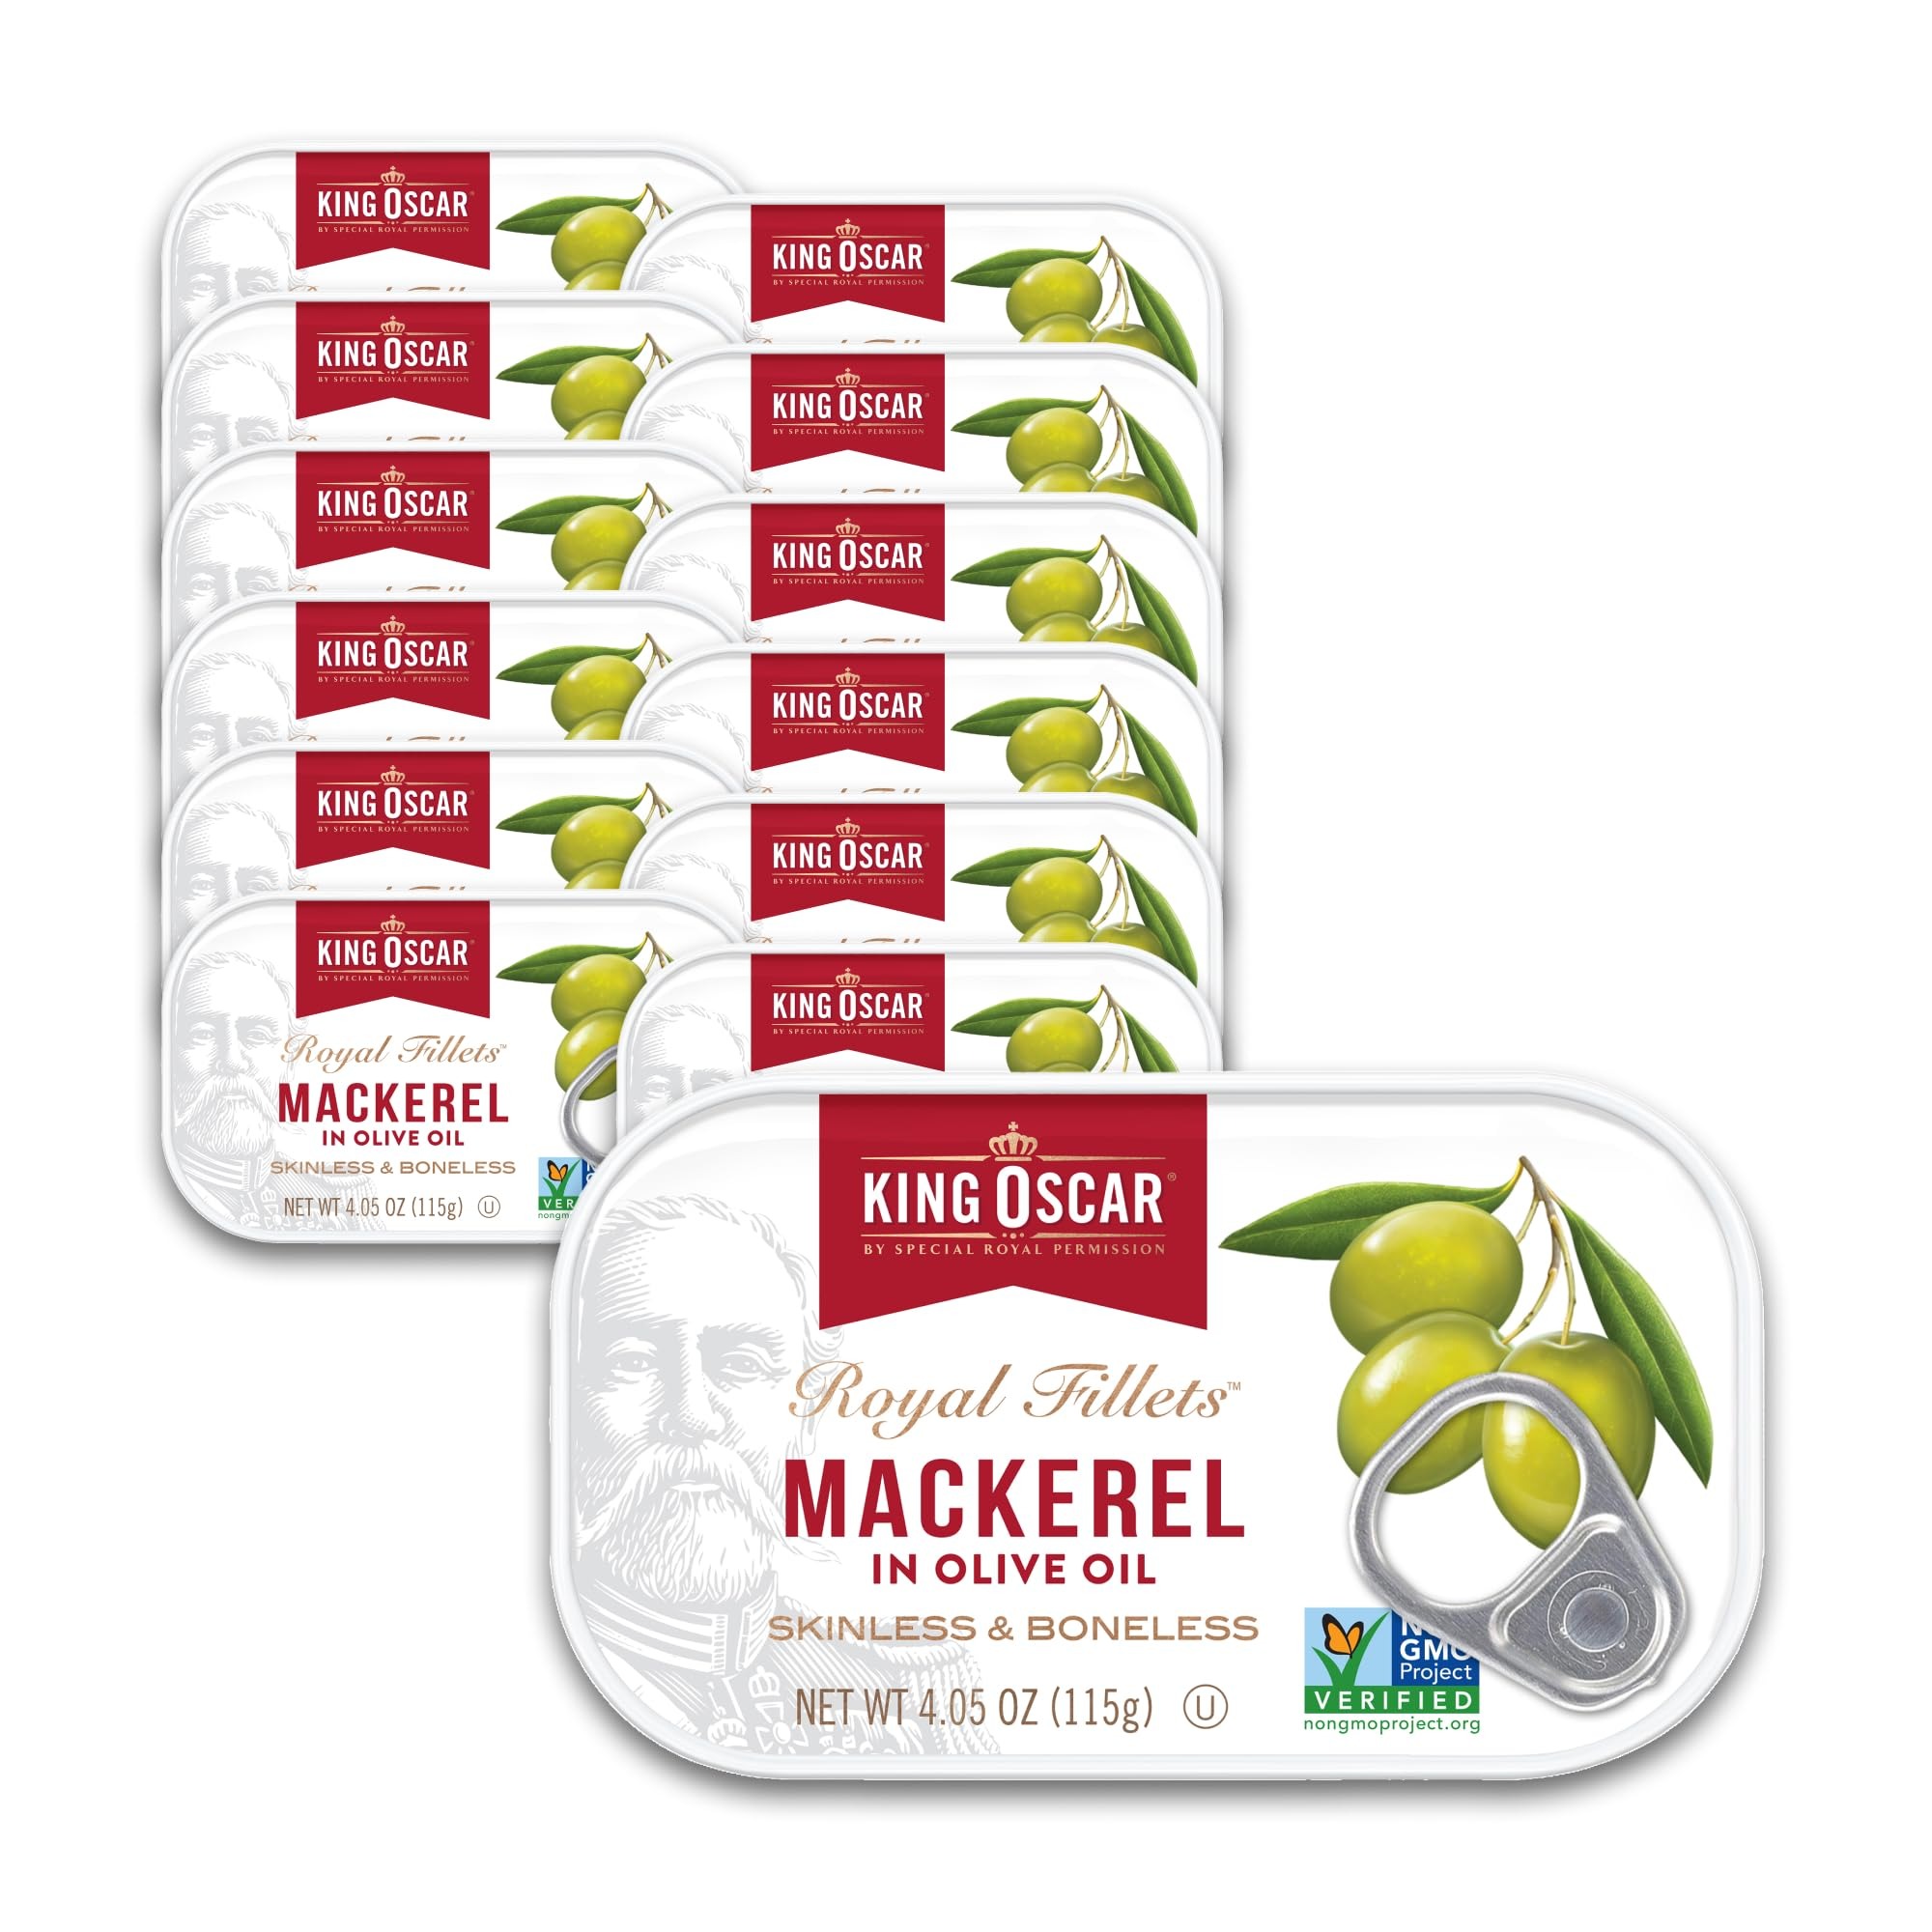
Item Name: King Oscar Mackerel in Olive Oil, 4.05 Ounce Can (Pack of 12, Packaging May Vary), Skinless & Boneless, Wild Caught Canned Mackerel
Bullet Point 1: RICH, DELICIOUS FLAVOR: Gourmet quality, delicately textured premium cuts of wild caught, mild North Atlantic mackerel, skinless & boneless, perfectly seasoned with a touch of salt and hand-packed in pure olive oil for the freshest, best taste.
Bullet Point 2: HIGHLY NUTRITIOUS: Our mackerel premium cuts are high in protein and feature heart-healthy omega-3s plus vitamins, and minerals. With 16 grams of protein and 0 grams of carbs per can, they're perfect for keto, paleo, and Mediterranean diets.
Bullet Point 3: PREMIUM QUALITY: King Oscar exclusively offers smaller North Atlantic mackerel for milder flavor, better texture, and superior quality cuts. They are hand-filleted with care to remove bones and skin and hand-packed into every can.
Bullet Point 4: CONVENIENT & VERSATILE: With a no-mess, easy-open lid, you can enjoy canned mackerel in olive oil at home or on-the-go. Elevate your favorite recipes like pasta, salads, or sandwiches with the perfect tuna substitute.
Bullet Point 5: RESPONSIBLY WILD CAUGHT: We use selective harvesting methods to catch our North Atlantic mackerel, avoid bycatch, and protect the long-term availability of the resource. We’re doing our part to keep our seas healthy now and for future generations.
Bullet Point 6: BULK 12 PACK: Stock up and save! Canned fish is the perfect pantry staple, easy to store and ready whenever you need a satisfying and healthy snack or meal.
Value: 48.6
Unit: Ounce

Price: 7.185